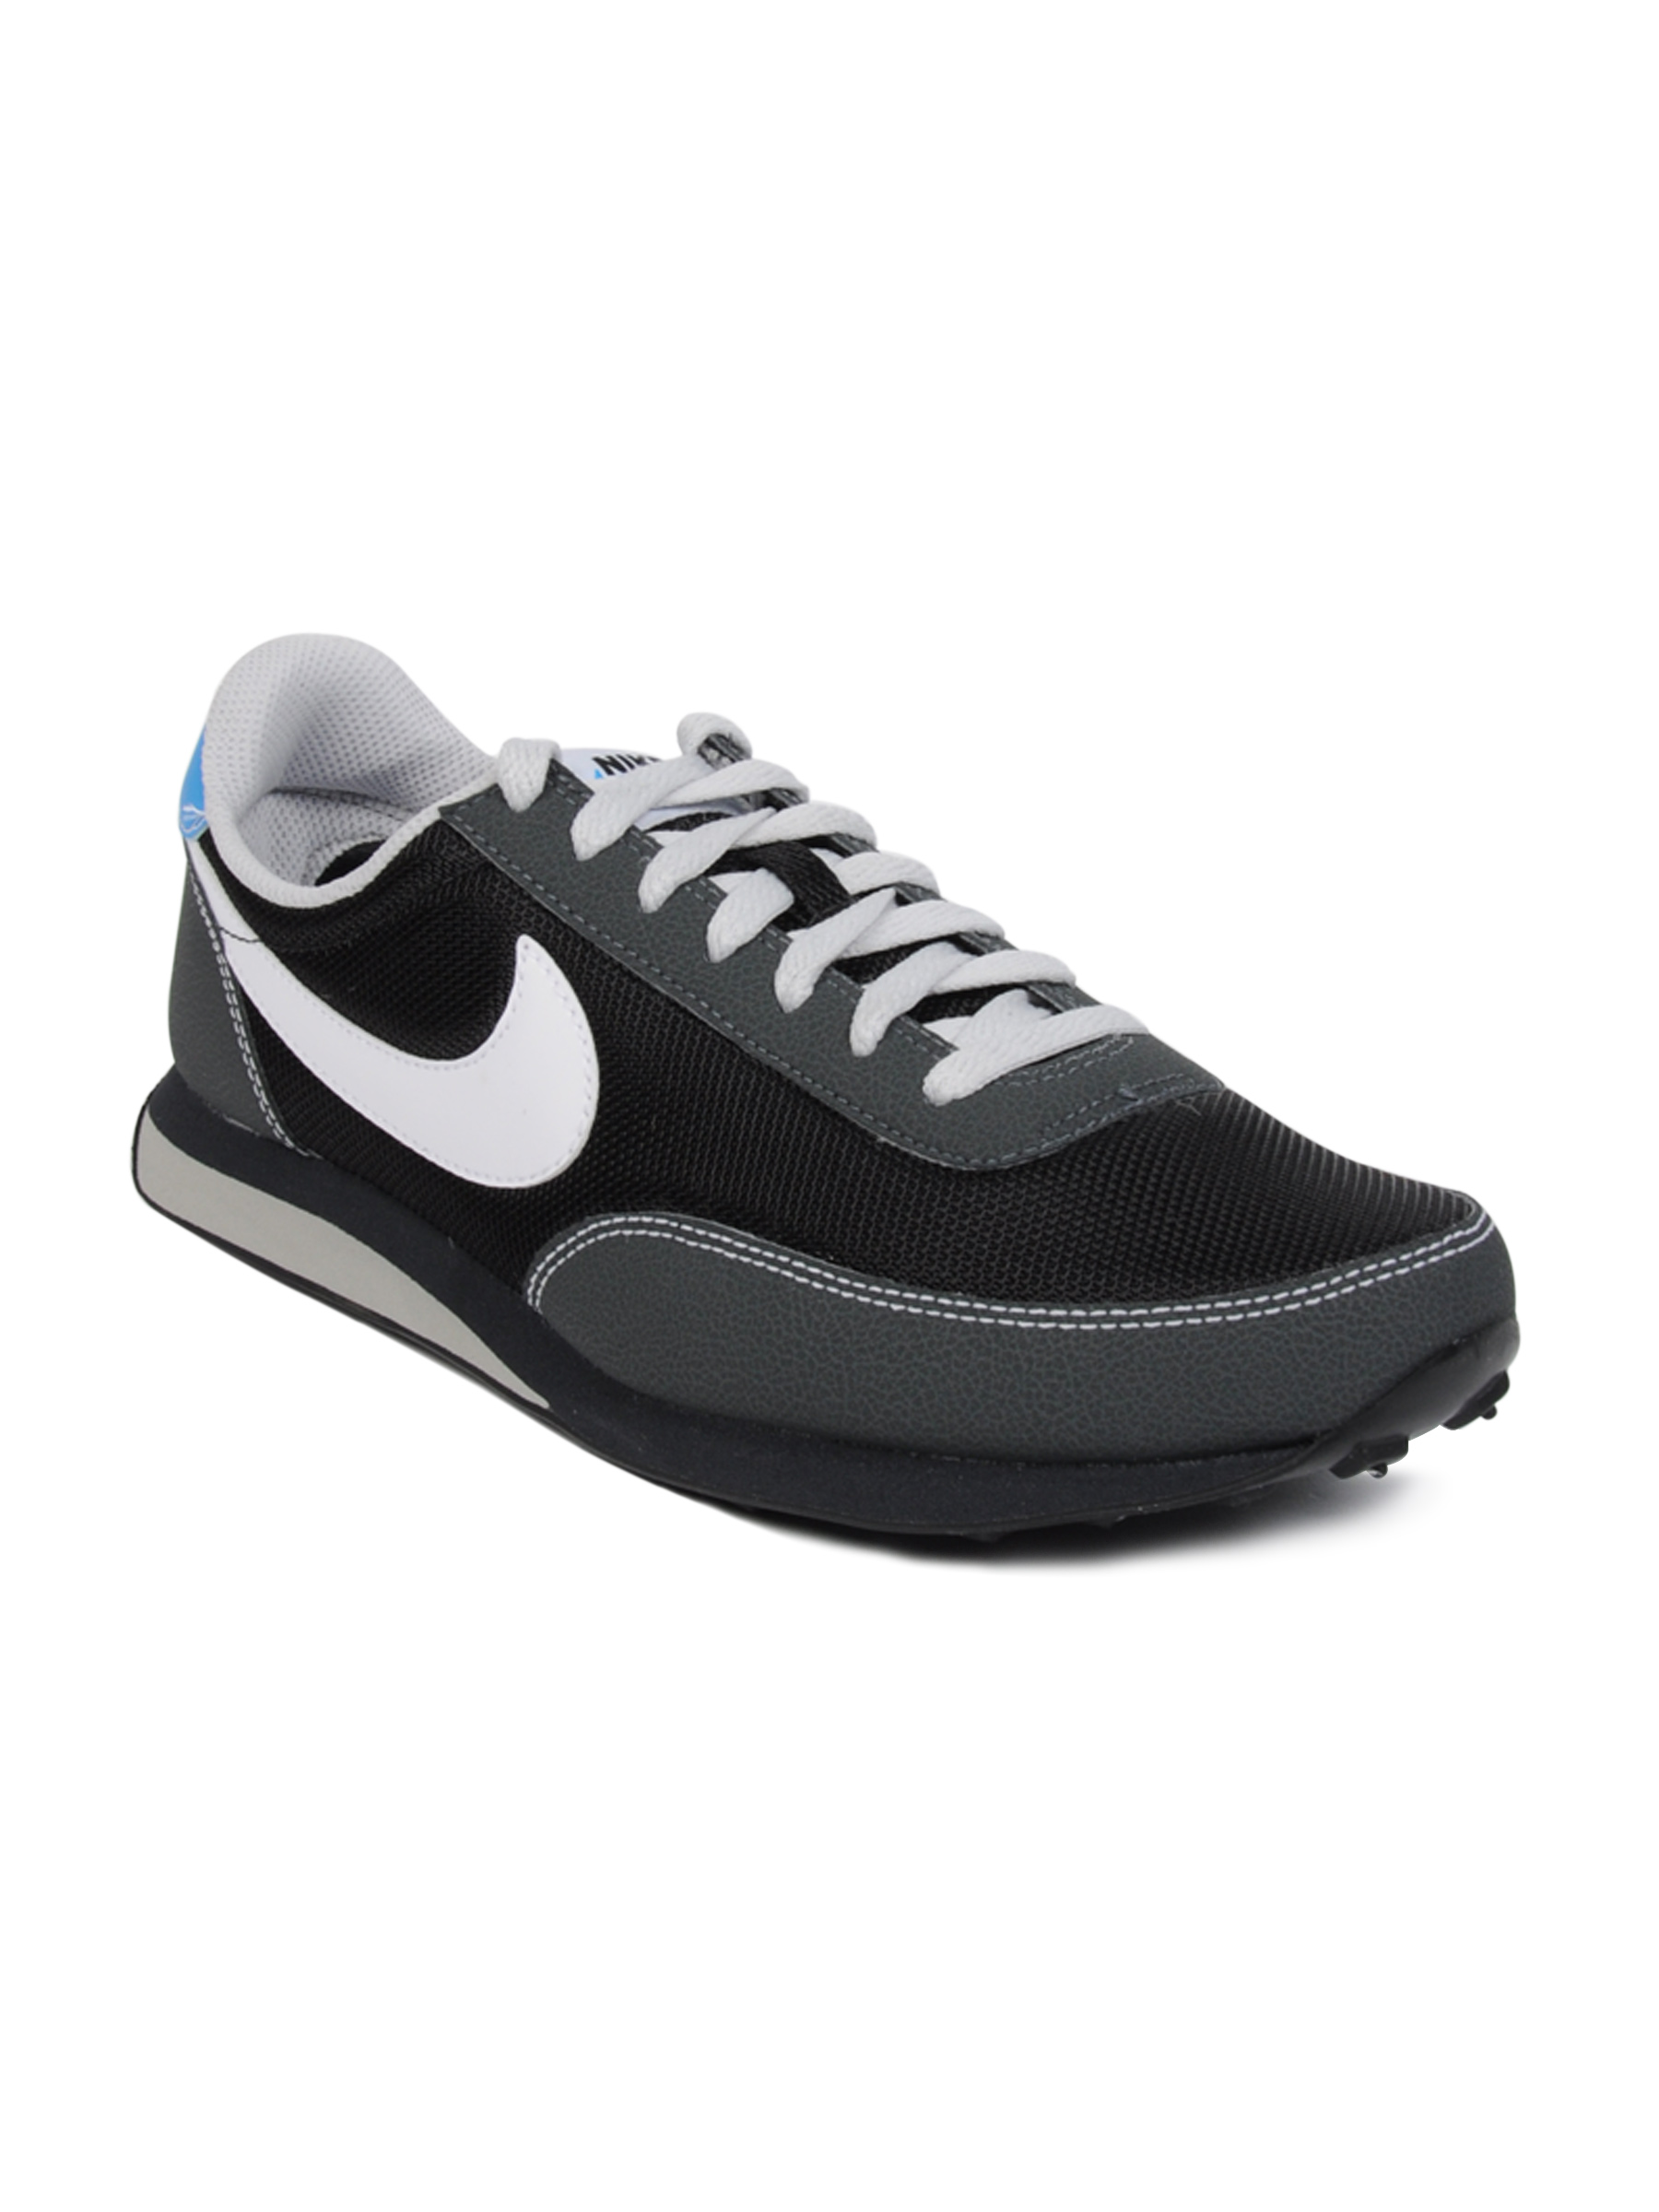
Nike Men Nike Elite Black Casual Shoes
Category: Footwear / Shoes / Casual Shoes
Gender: Men
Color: Black
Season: Fall 2011
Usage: Sports